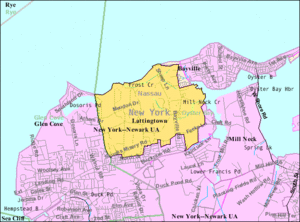
Lattingtown est un village de la ville d'Oyster Bay, dans le comté de Nassau, dans l'État de New York.